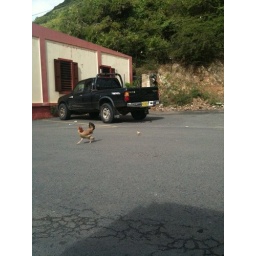
We prove that chickens can, in fact, cross roads